Rælingen SK

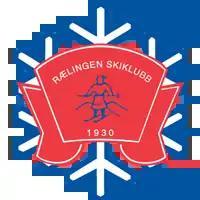
Logo.

Rælingen Skiklubb is a Norwegian sports club from Rælingen, founded on 31 March 1930. It has sections for cross-country skiing, ski jumping, and aircross. Their base of operation is Marikollen Ski Center.